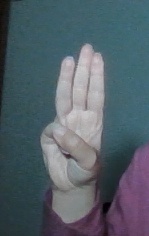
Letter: thaa